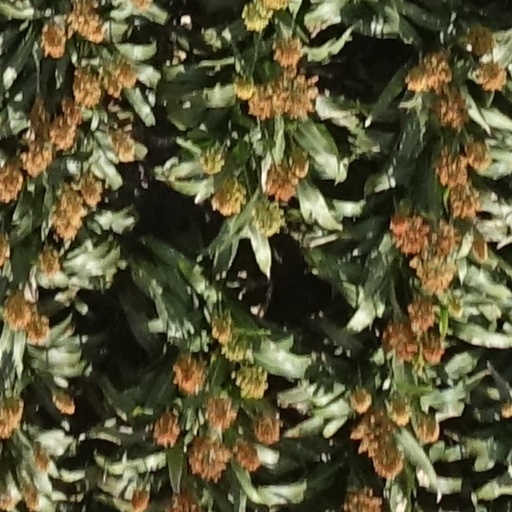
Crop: sorghum